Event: Ecuador Earthquake
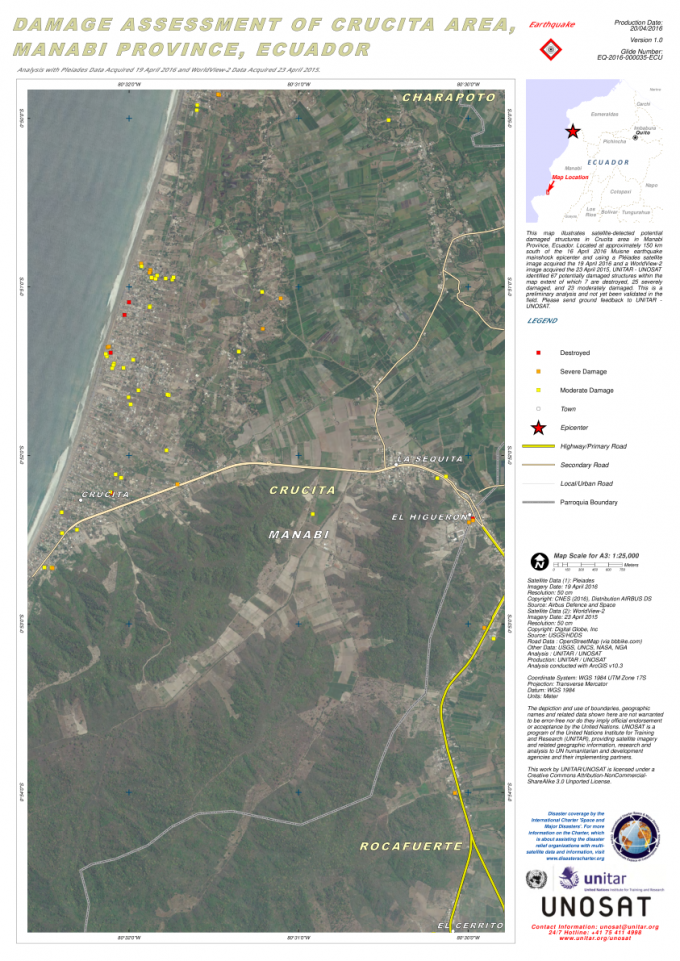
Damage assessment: no_damage